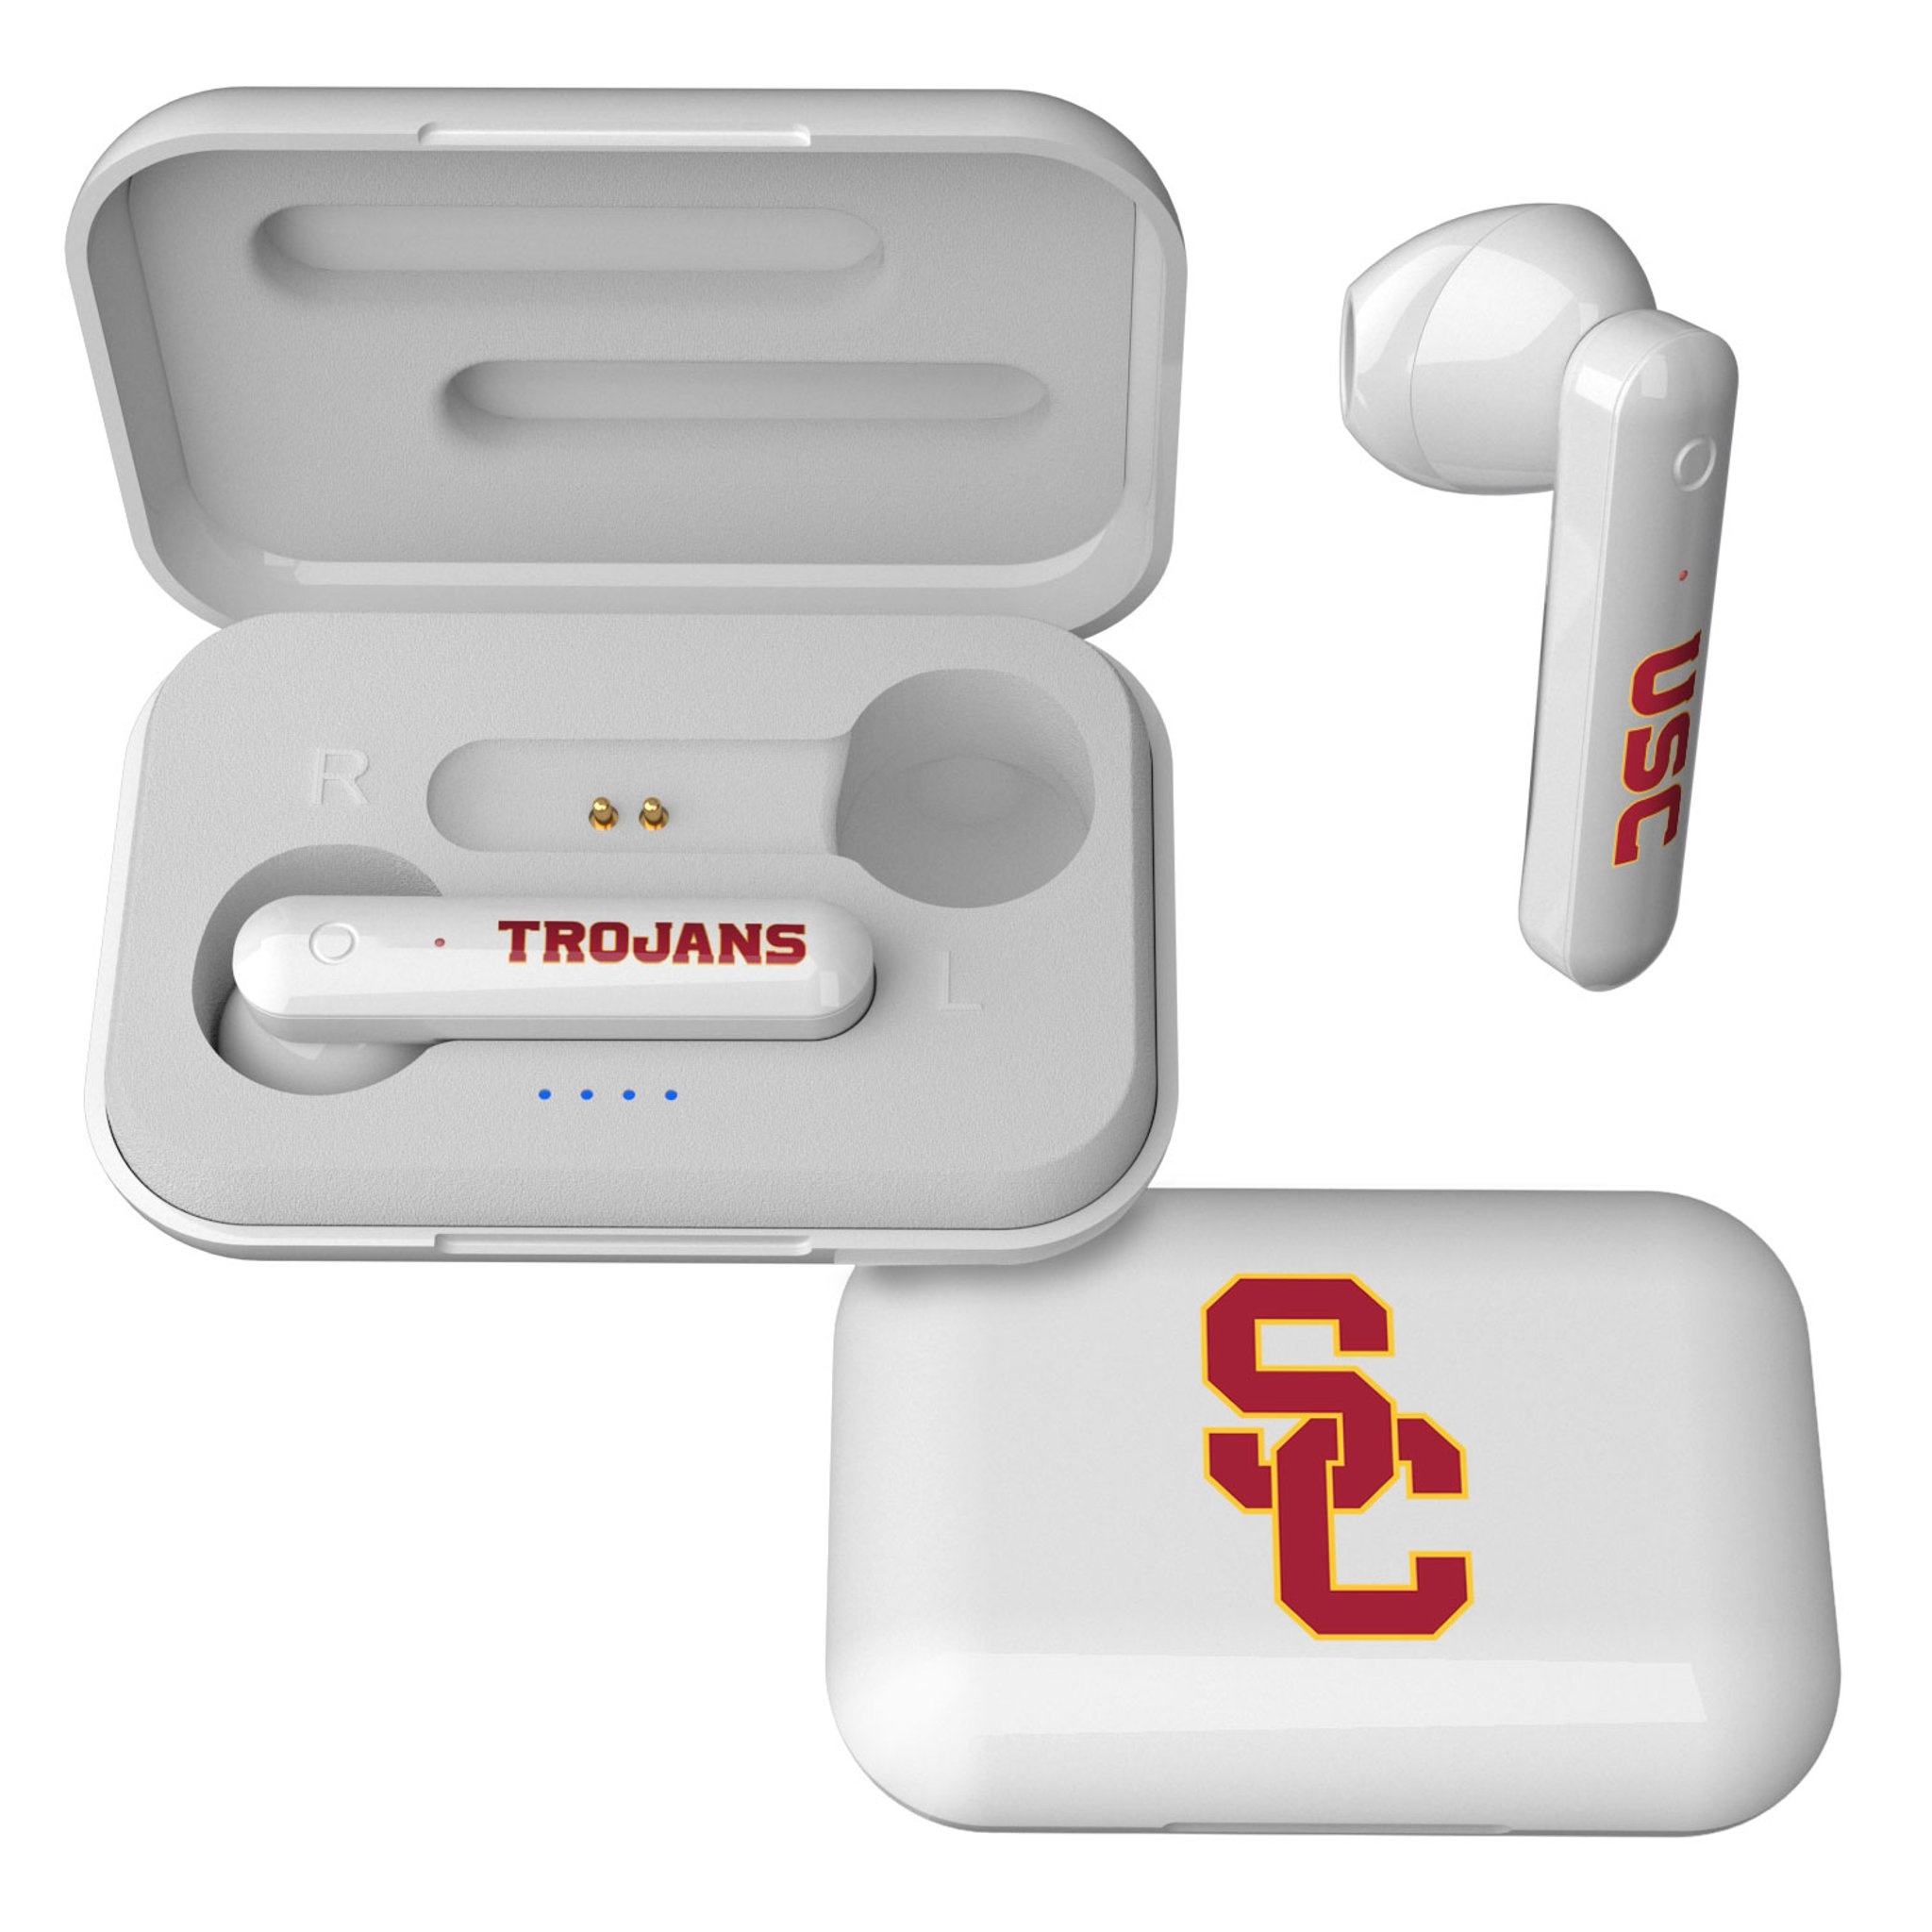
University of Southern California Trojans Insignia Wireless TWS Earbuds
The Wireless Bluetooth Earbuds provide the perfect crisp and superior sound with a wireless bluetooth range of over 35-50 feet and 4 hours of playtime. Designed and decorated by Keyscaper in Tualatin, Oregon, USA. Wireless Earbuds provide powerful and crisp tones Wireless Earbuds fit comfortably in your ears Earbuds provide a wireless range of 35-50 feet Offers up to 4 hours of use and recharges in case 12 hours on standby, includes USB A charging cord Officially licensed product. One-year warranty against manufacturing defects. Designed and printed in Portland, Oregon, USA.
Brand: Keyscaper
Category: Electronics > Audio > Audio Components > Headphones & Headsets > Headphones > In-Ear Headphones